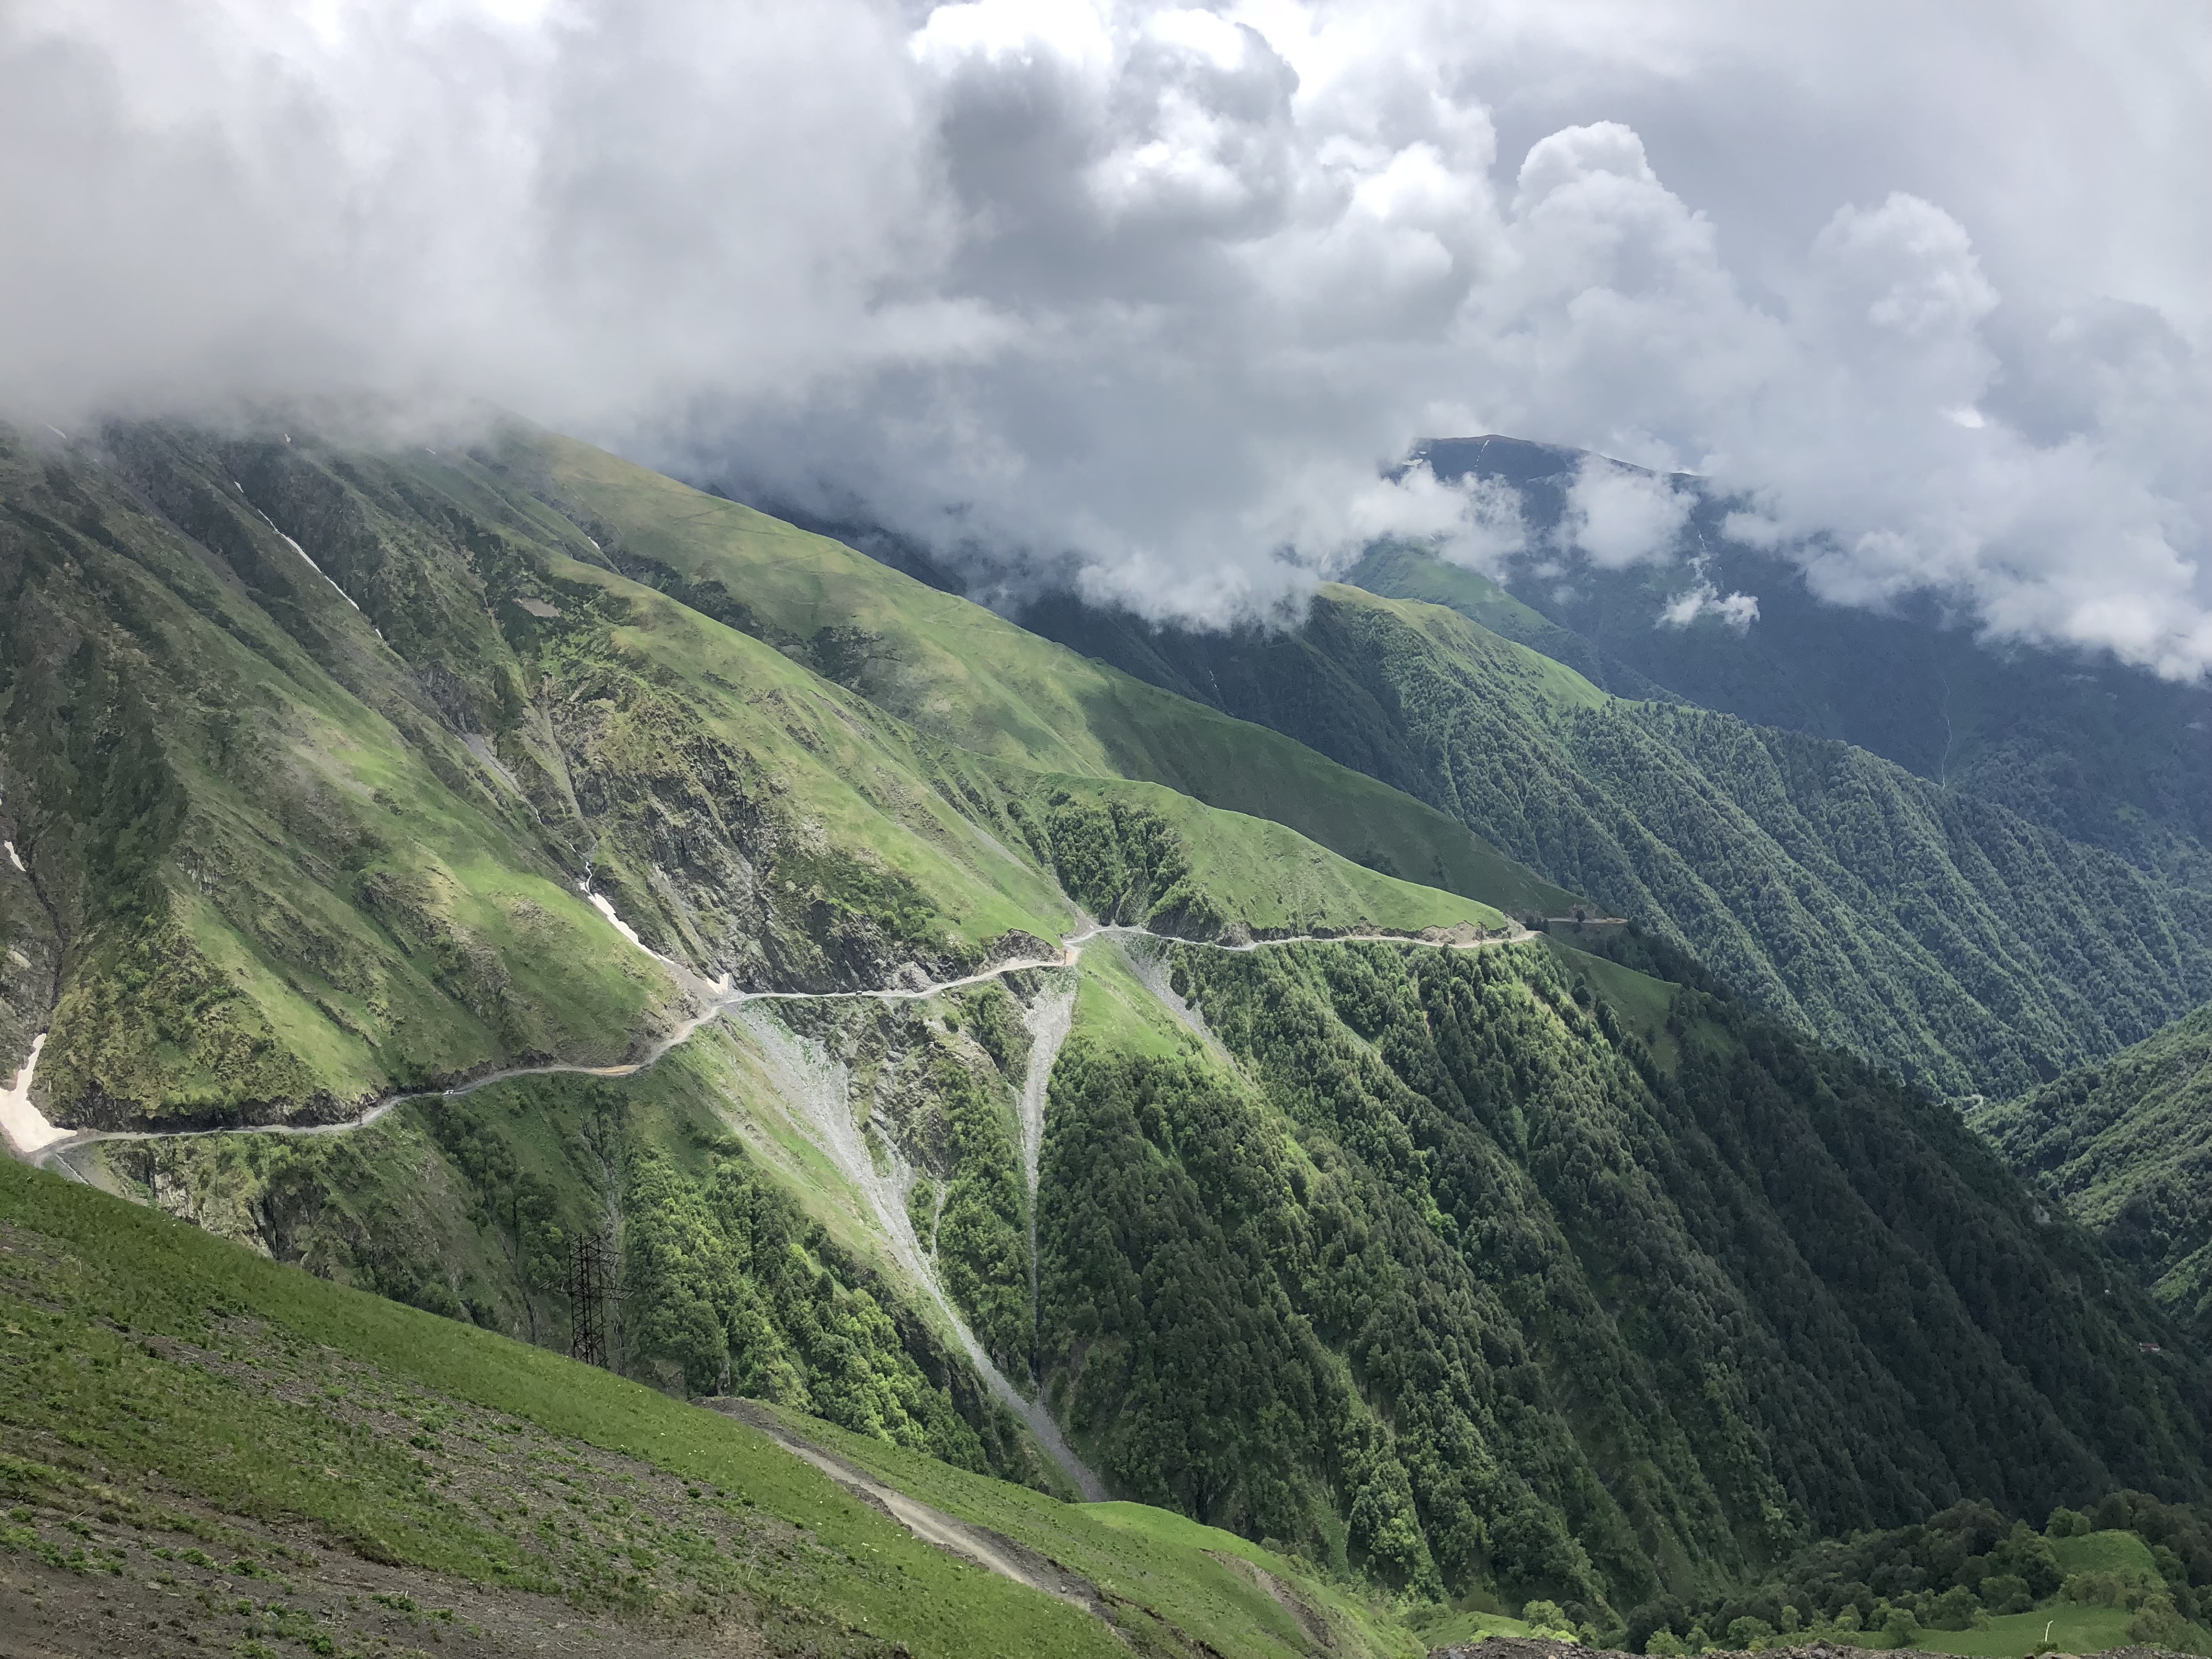
natural, highland, mountainous landforms, mountain, hill station, hill, ridge, wilderness, valley, mountain pass, fell, geological phenomenon, mountain range, sky, landscape, grass, cloud, mount scenery, plant, plantation, terrain, grassland